SummerSlam (2009)

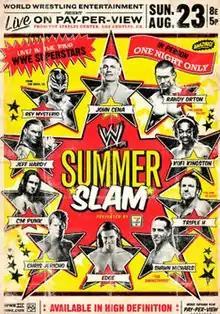
Promotional poster featuring various WWE wrestlers

The 2009 SummerSlam was a professional wrestling pay-per-view (PPV) event produced by World Wrestling Entertainment (WWE). It was the 22nd annual SummerSlam and took place on August 23, 2009, at Staples Center in Los Angeles, California, marking the first of six consecutive SummerSlam events to take place at the arena. The event featured wrestlers from the promotion's Raw, SmackDown, and ECW brand divisions, in turn marking the last SummerSlam to include the ECW brand.